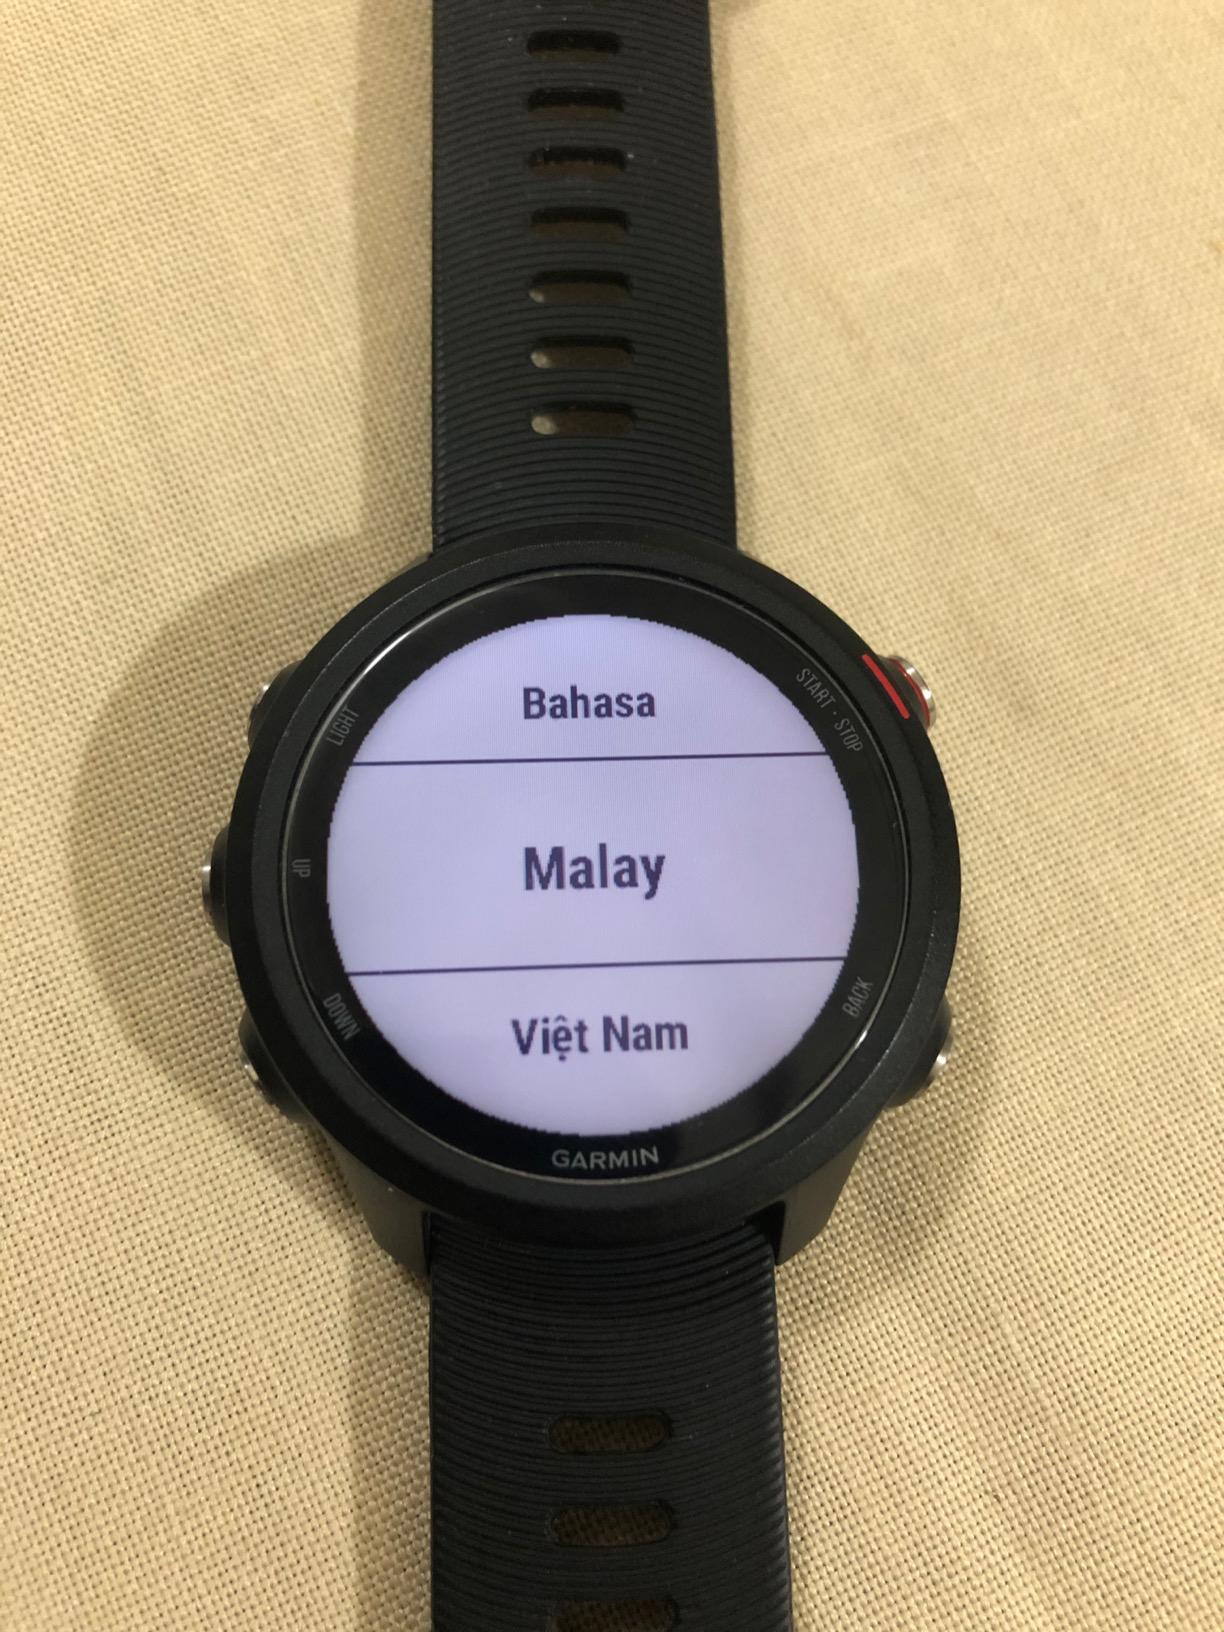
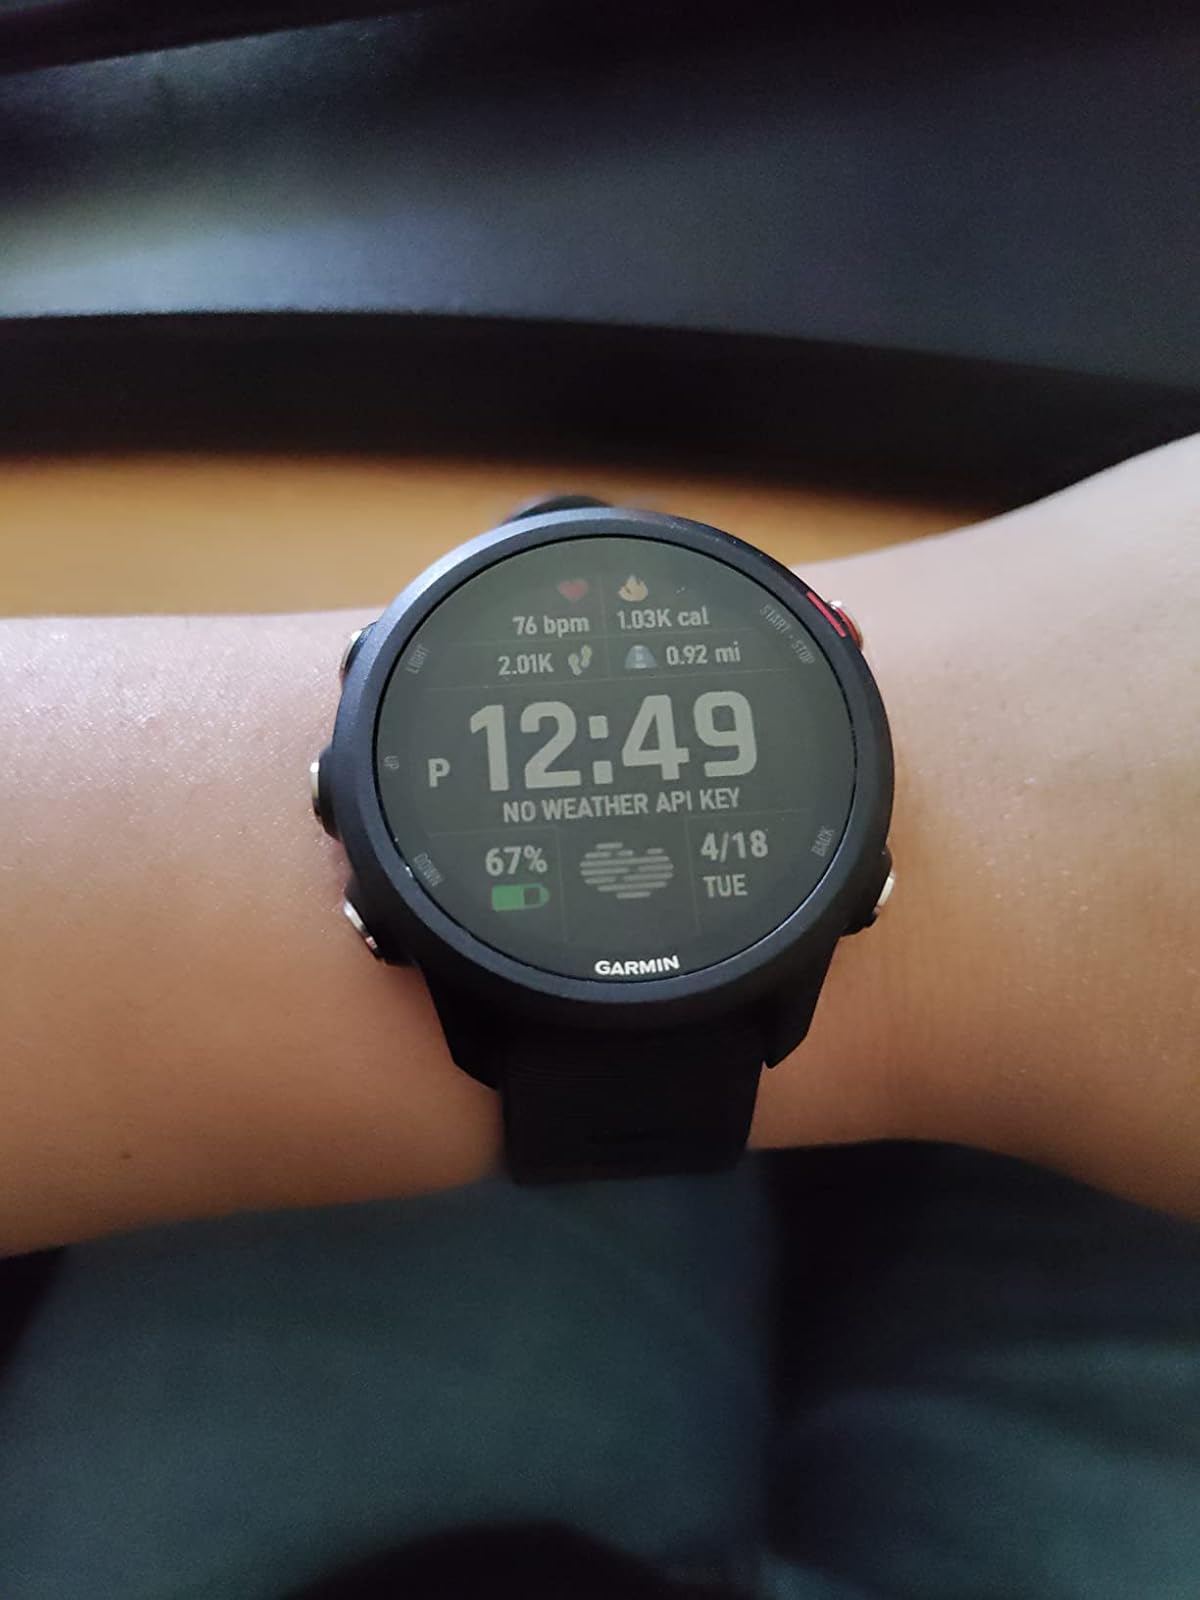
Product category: smartwatch
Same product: yes